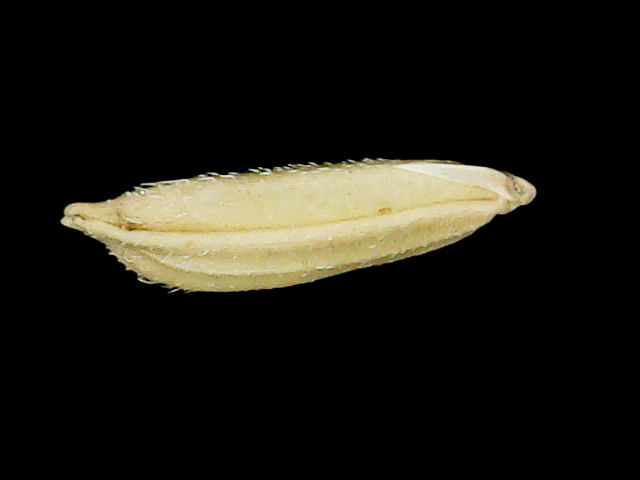
Rice variety: Binadhan11